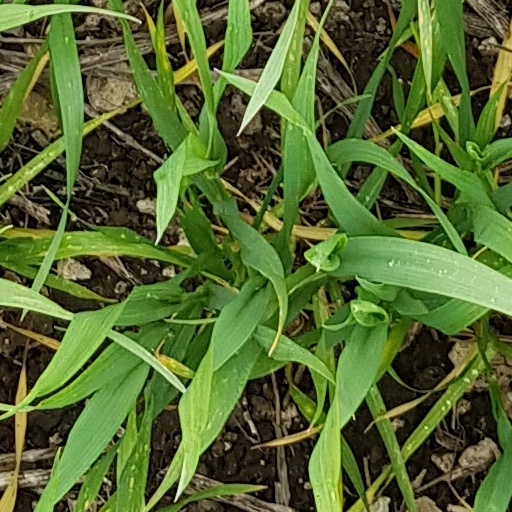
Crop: wheat